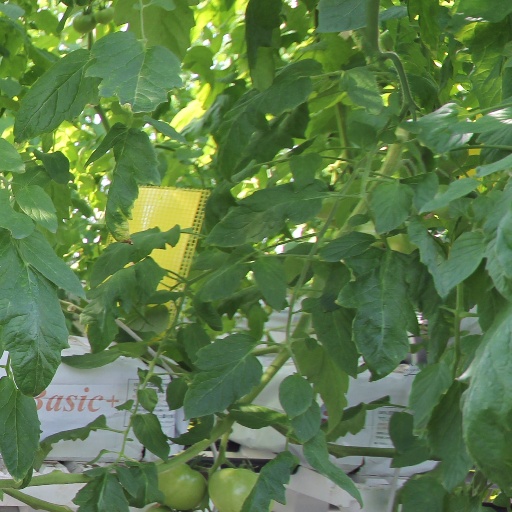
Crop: tomato